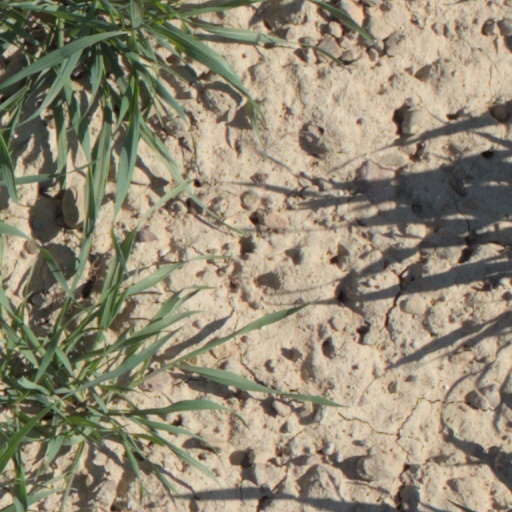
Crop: wheat